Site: brandenburg
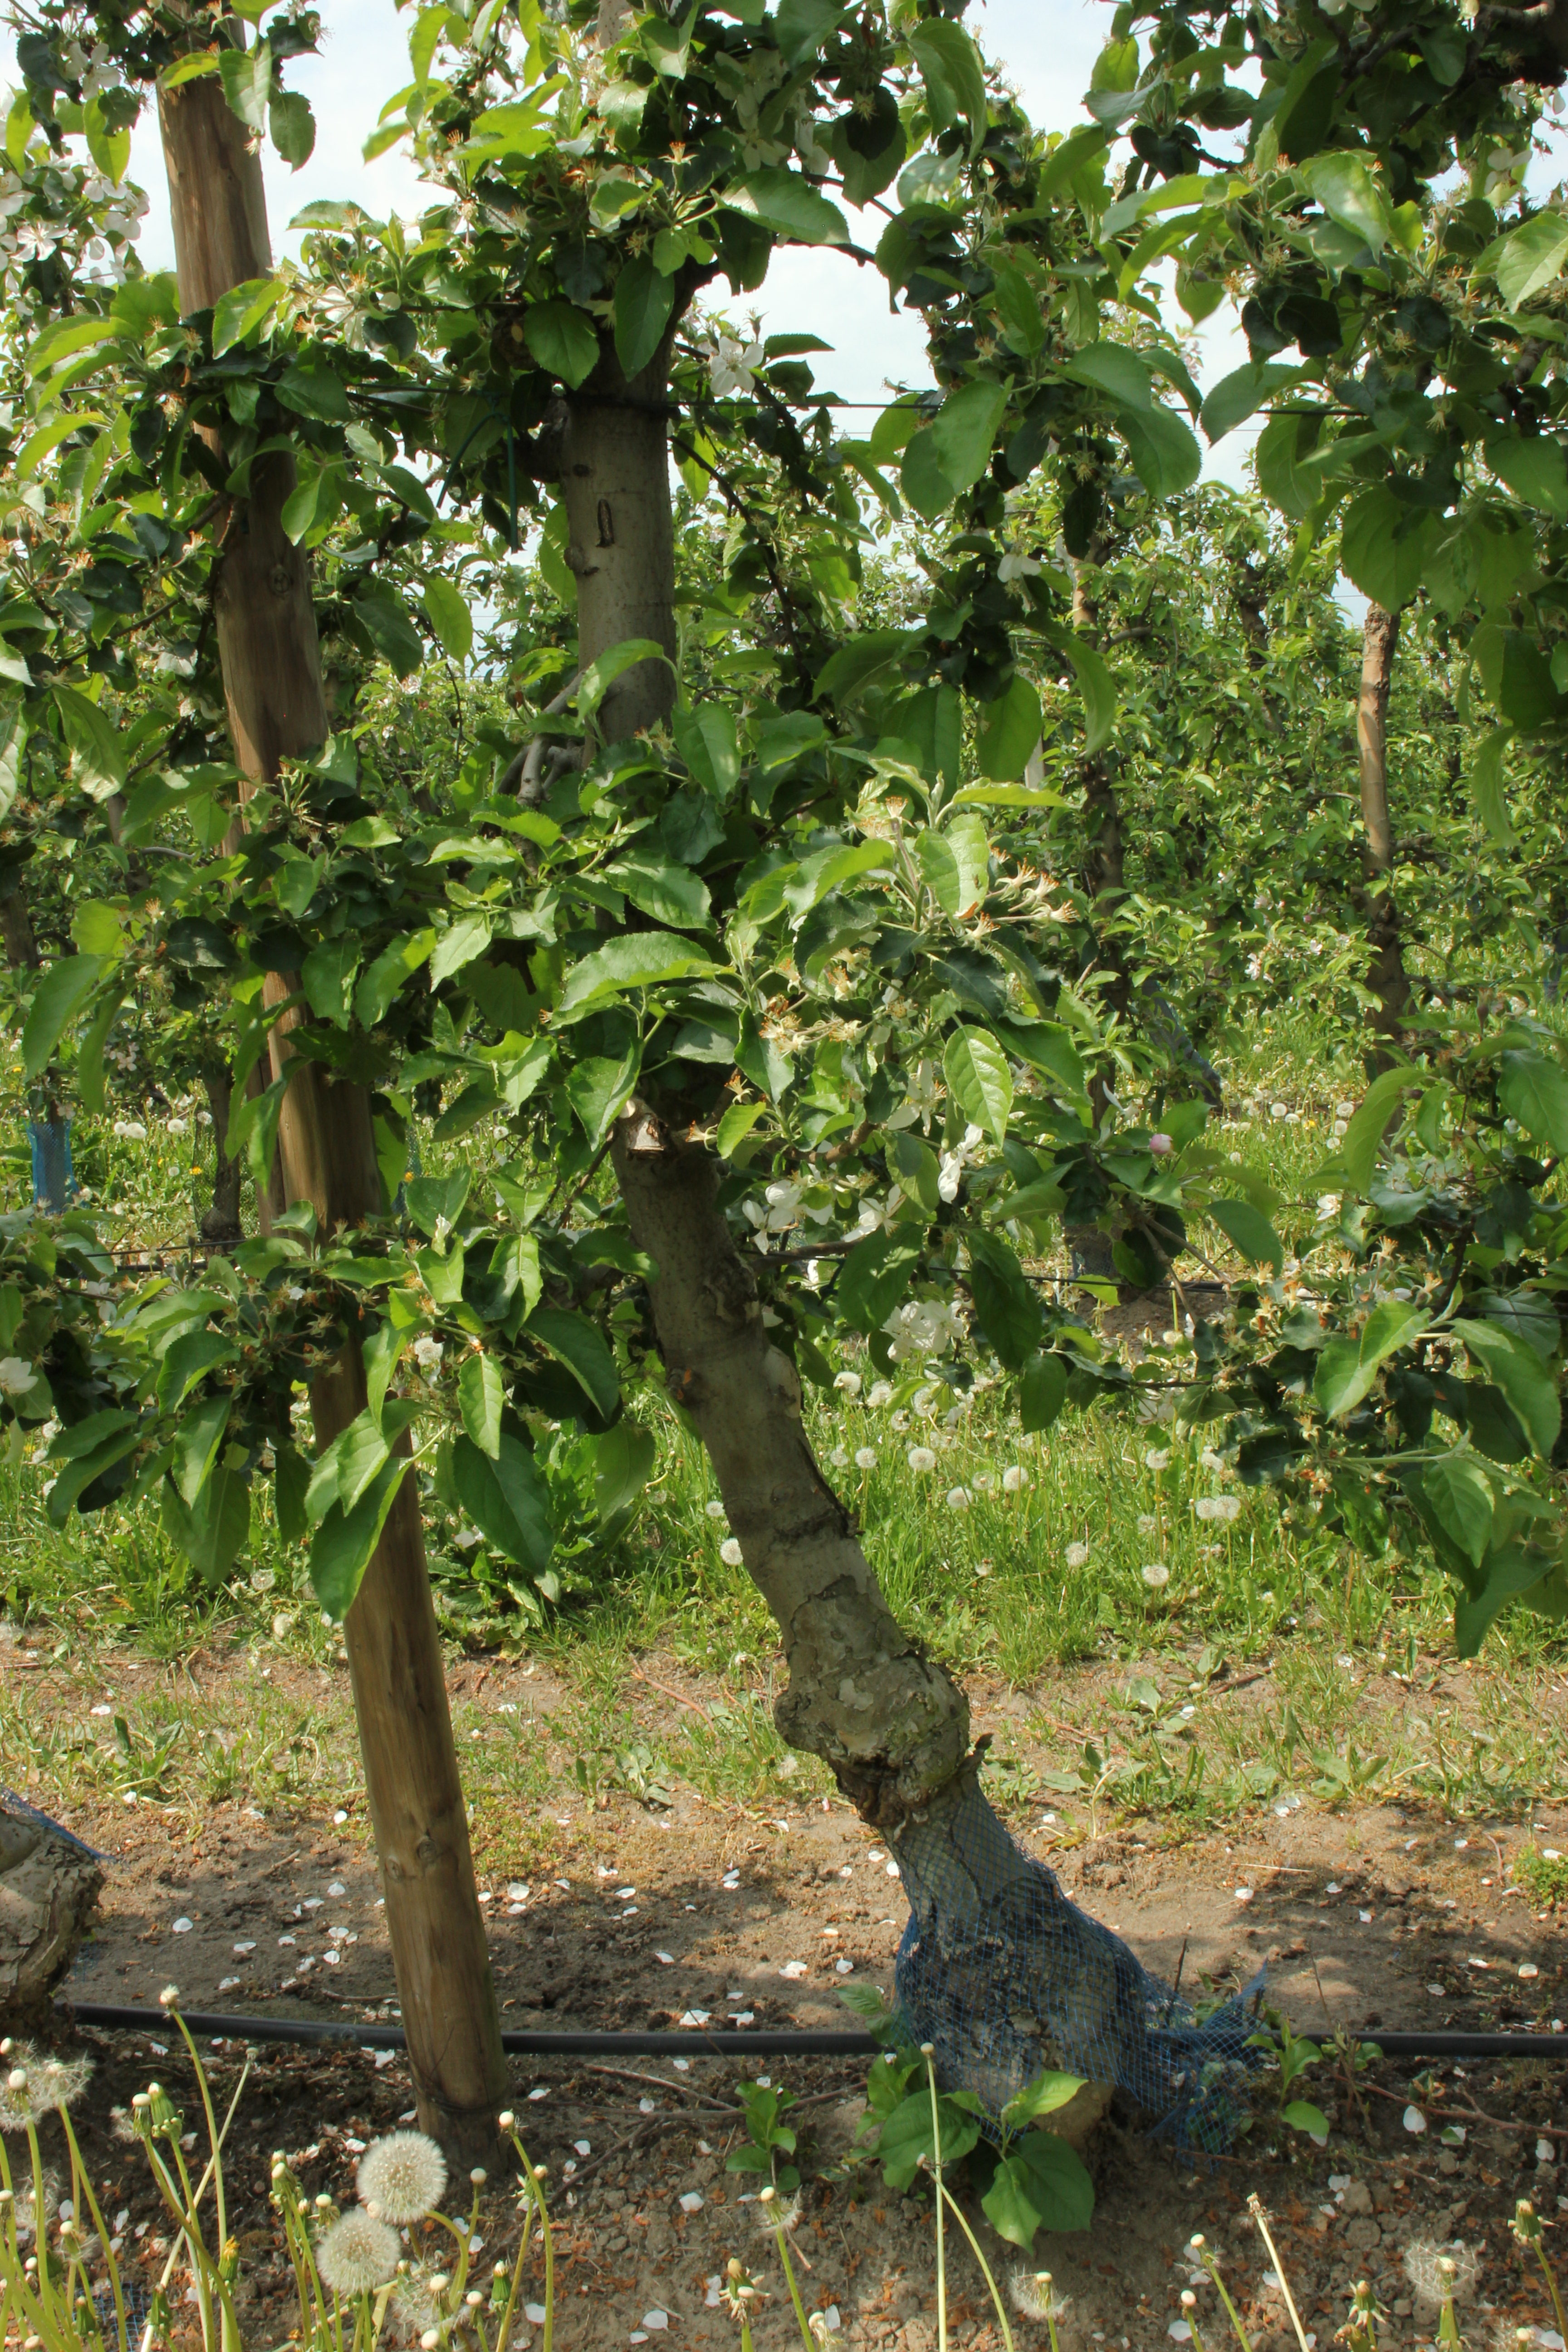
Growth stage (BBCH 67): Flowering